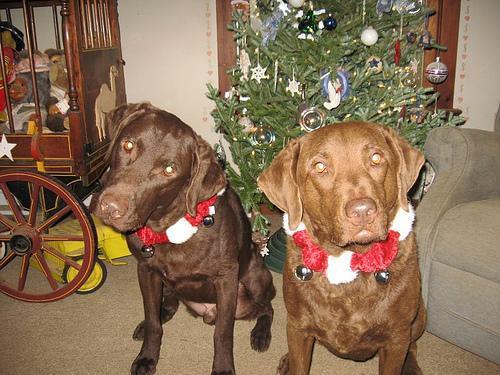
Chesapeake_Bay_retriever